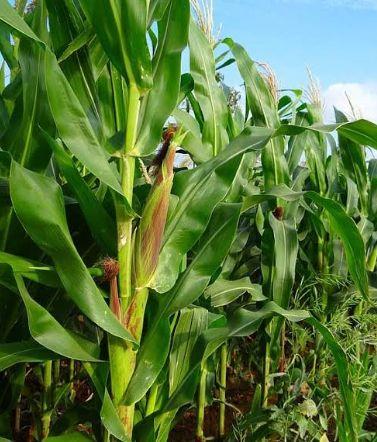

Shamba ilipaliliwa na kupandwa mmea tena ule wa mhindi. Kila mmea unaonekana kuwa lina uzao, muhindi moja ama mbili. Kwa mbali mawingu yanaonekana.